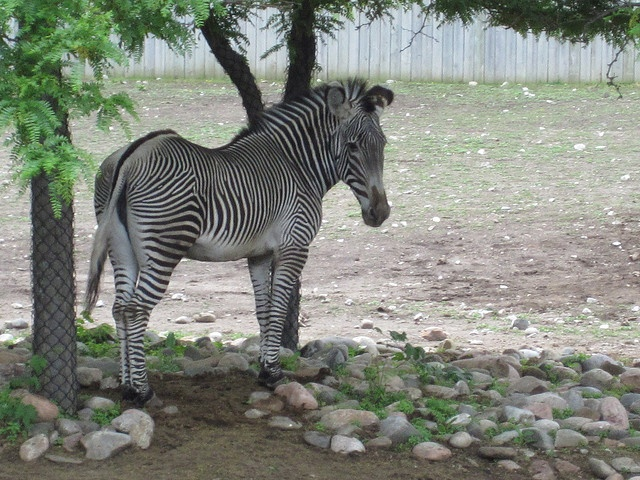
A zebra standing next to a couple of trees.
Zebra in zoo habitat standing near rocks and trees.
A zebra that is standing in an area with grass and rocks under a tree.
there is a zebra that is standing under a tree
The zebra is looking out over the rocks.